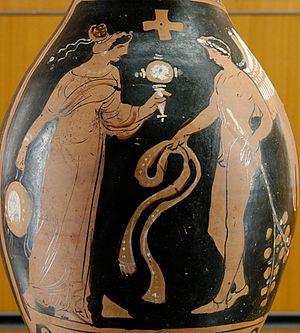
Femme tenant un miroir et un tambourin, face à un génie ailé tenant une bandelette et une branche feuillue. Œnochoé à figures rouges, vers 320 av. J.-C. Provenance